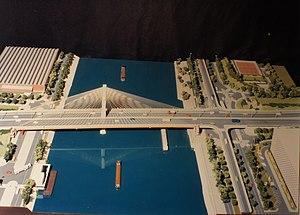
Photos maquette
Philippe Fraleu est un architecte DPLG français, spécialiste des ouvrages d’art et reconnu pour la réalisation de ponts et viaducs.